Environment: lab
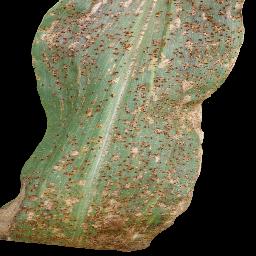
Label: common_rust